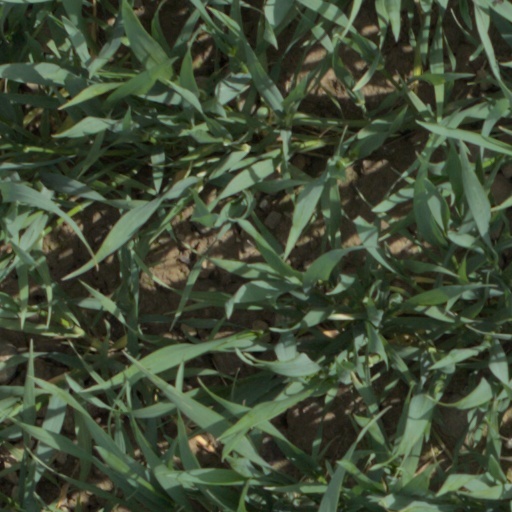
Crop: wheat